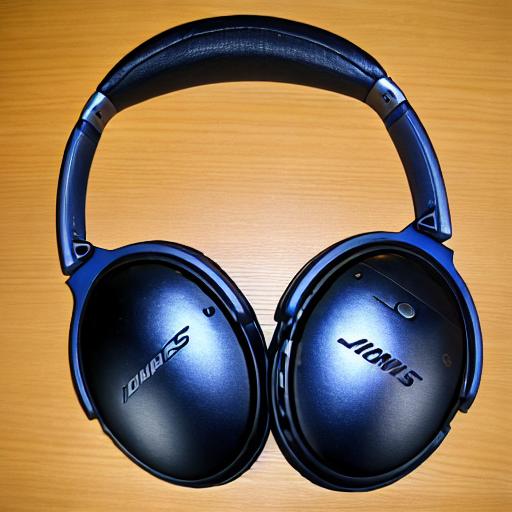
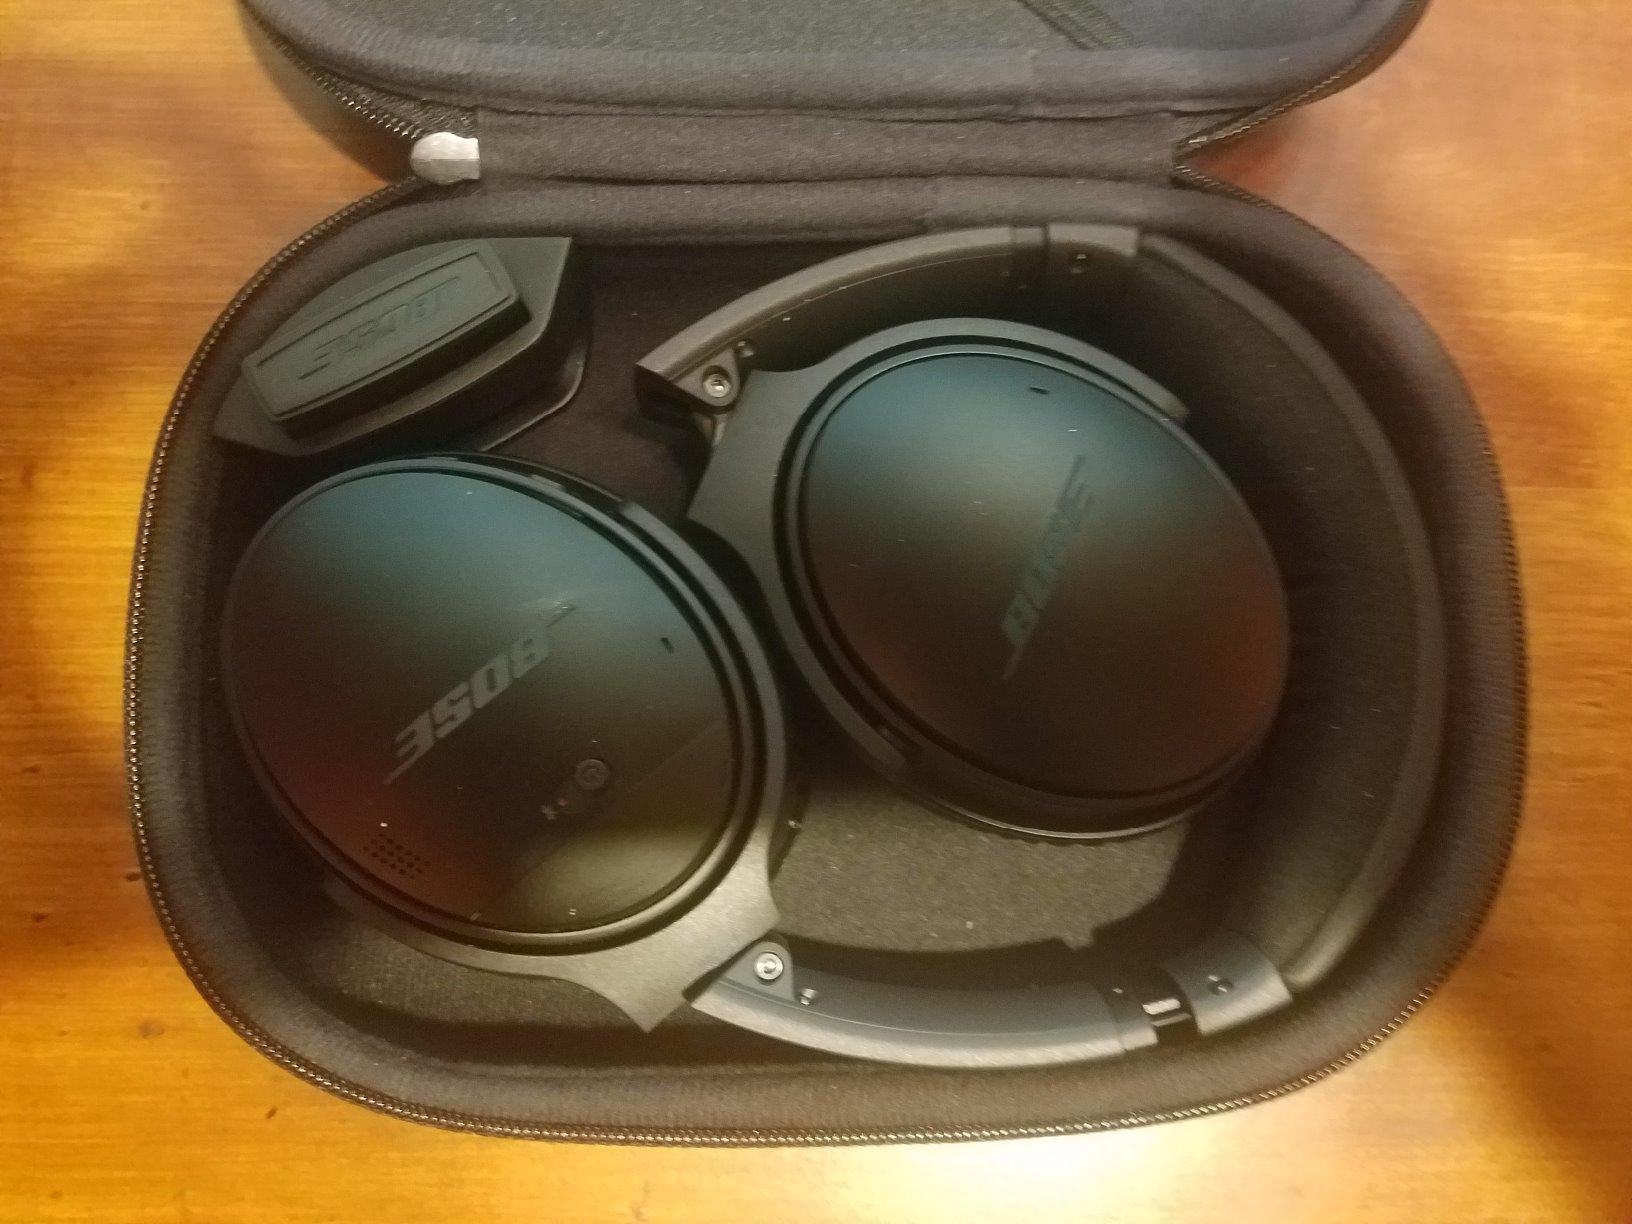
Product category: headphones
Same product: no